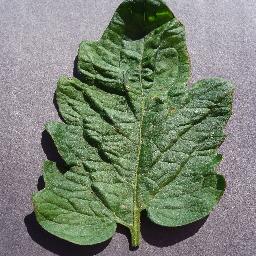
Label: Tomato___Target_Spot